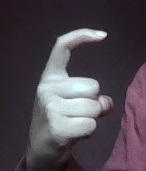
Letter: ra